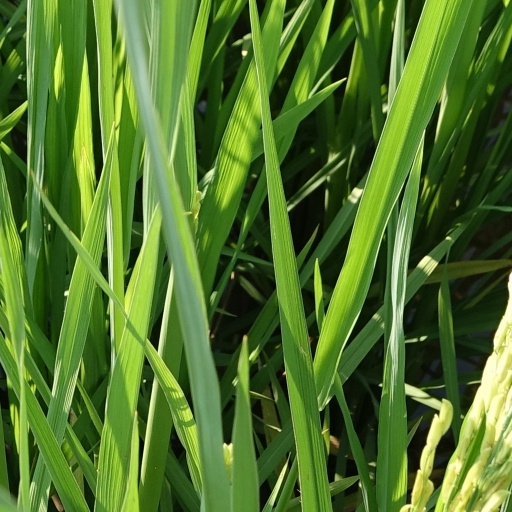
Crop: rice